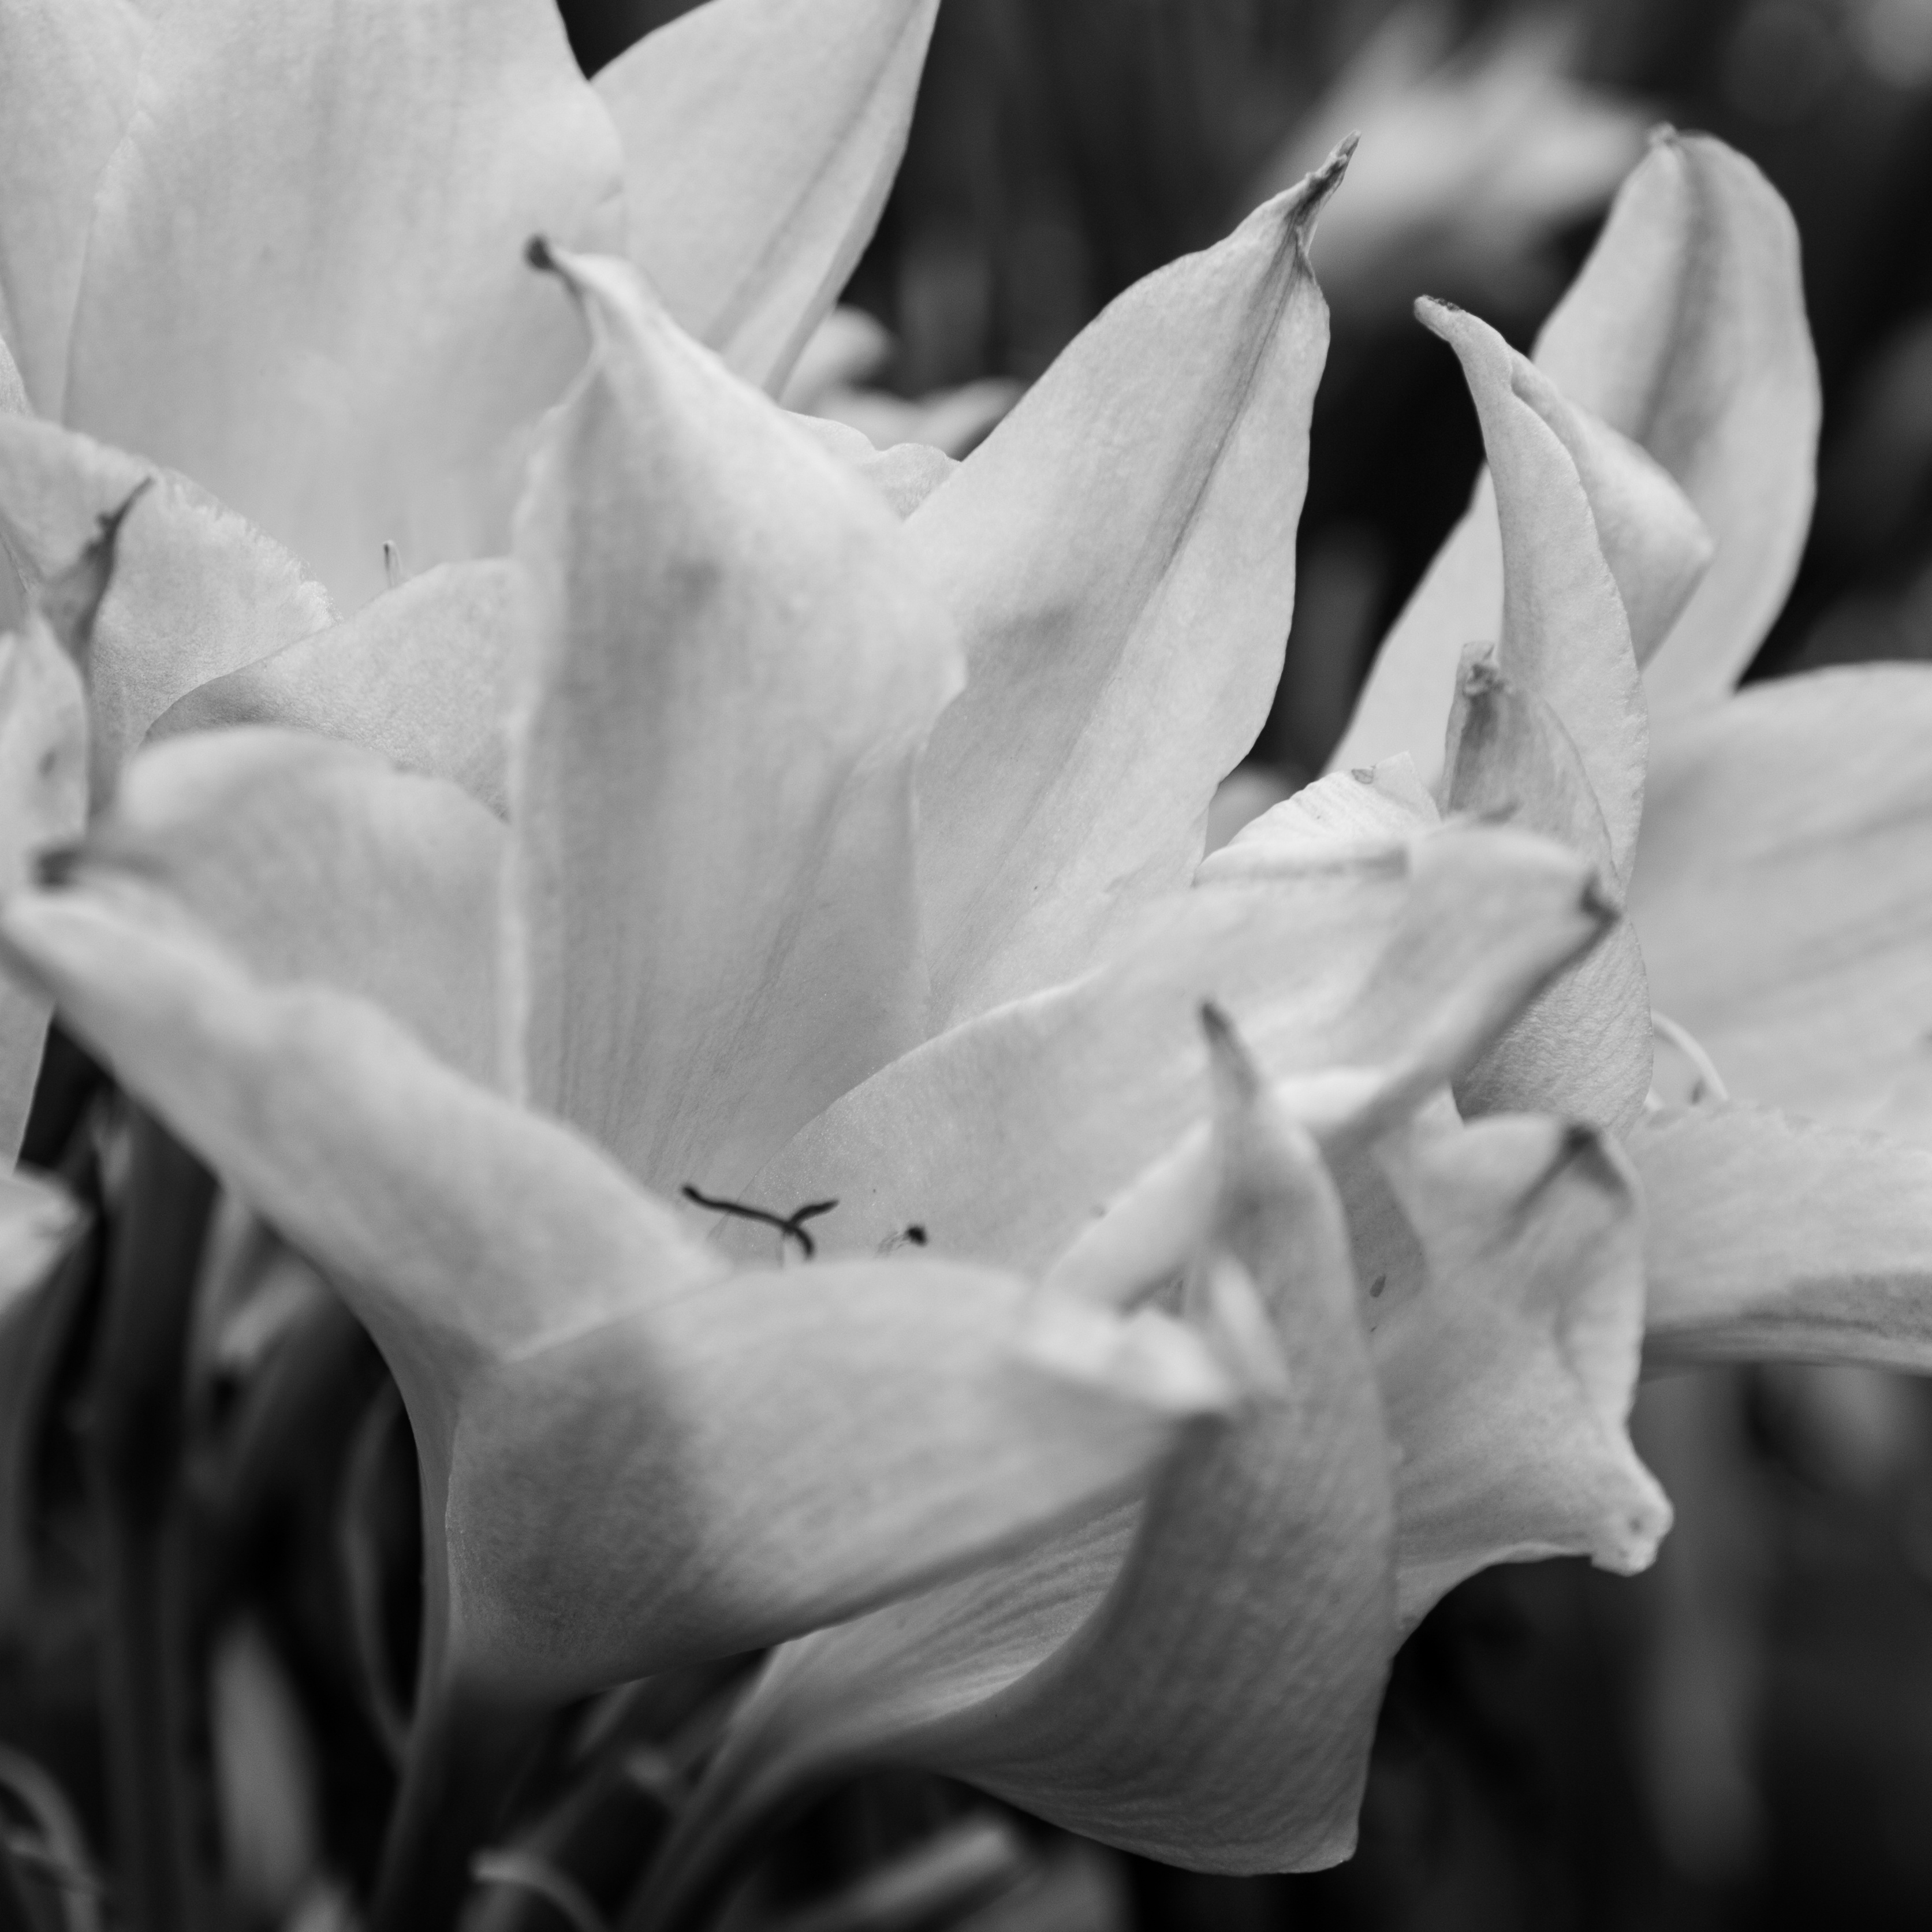
nature, blossom, black and white, plant, white, photography, leaf, flower, petal, bloom, summer, botany, black, garden, monochrome, close, flora, close up, macro photography, white blossom, flowering plant, monochrome photography, plant stem, woody plant, land plant